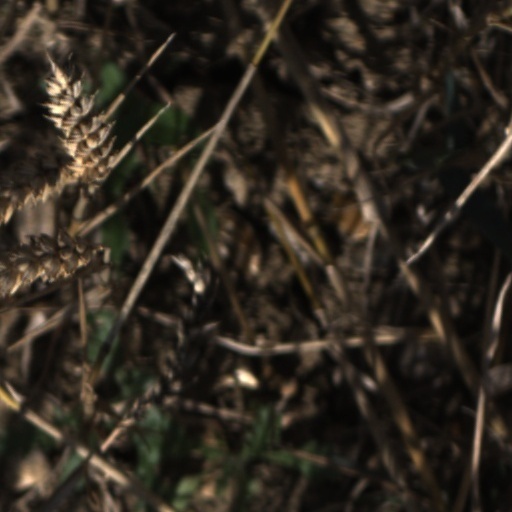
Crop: wheat